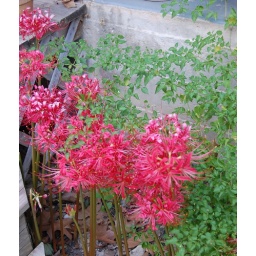
They're taking over the flower bed by my porch.